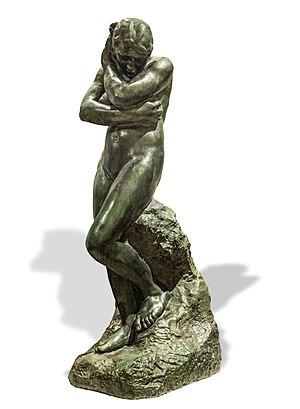
Ève est une sculpture d'Auguste Rodin modelée durant l'année 1881. L’Ève de Rodin s’inscrit dans une tradition de représentation de la première femme, nue et honteuse de l’être après avoir goûté au fruit de l’arbre de la connaissance. Ce sujet religieux connut un grand succès à cette époque : on assiste à un engouement pour les figures antiques et religieuses.